Touch piece

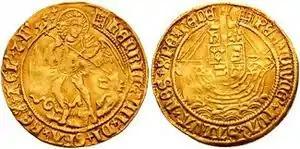
Henry VIII: Archangel Michael doing battle with Satan (thin gold coin)

A touch piece is a coin or medal believed to cure disease, bring good luck, influence people's behaviour, carry out a specific practical action, etc.